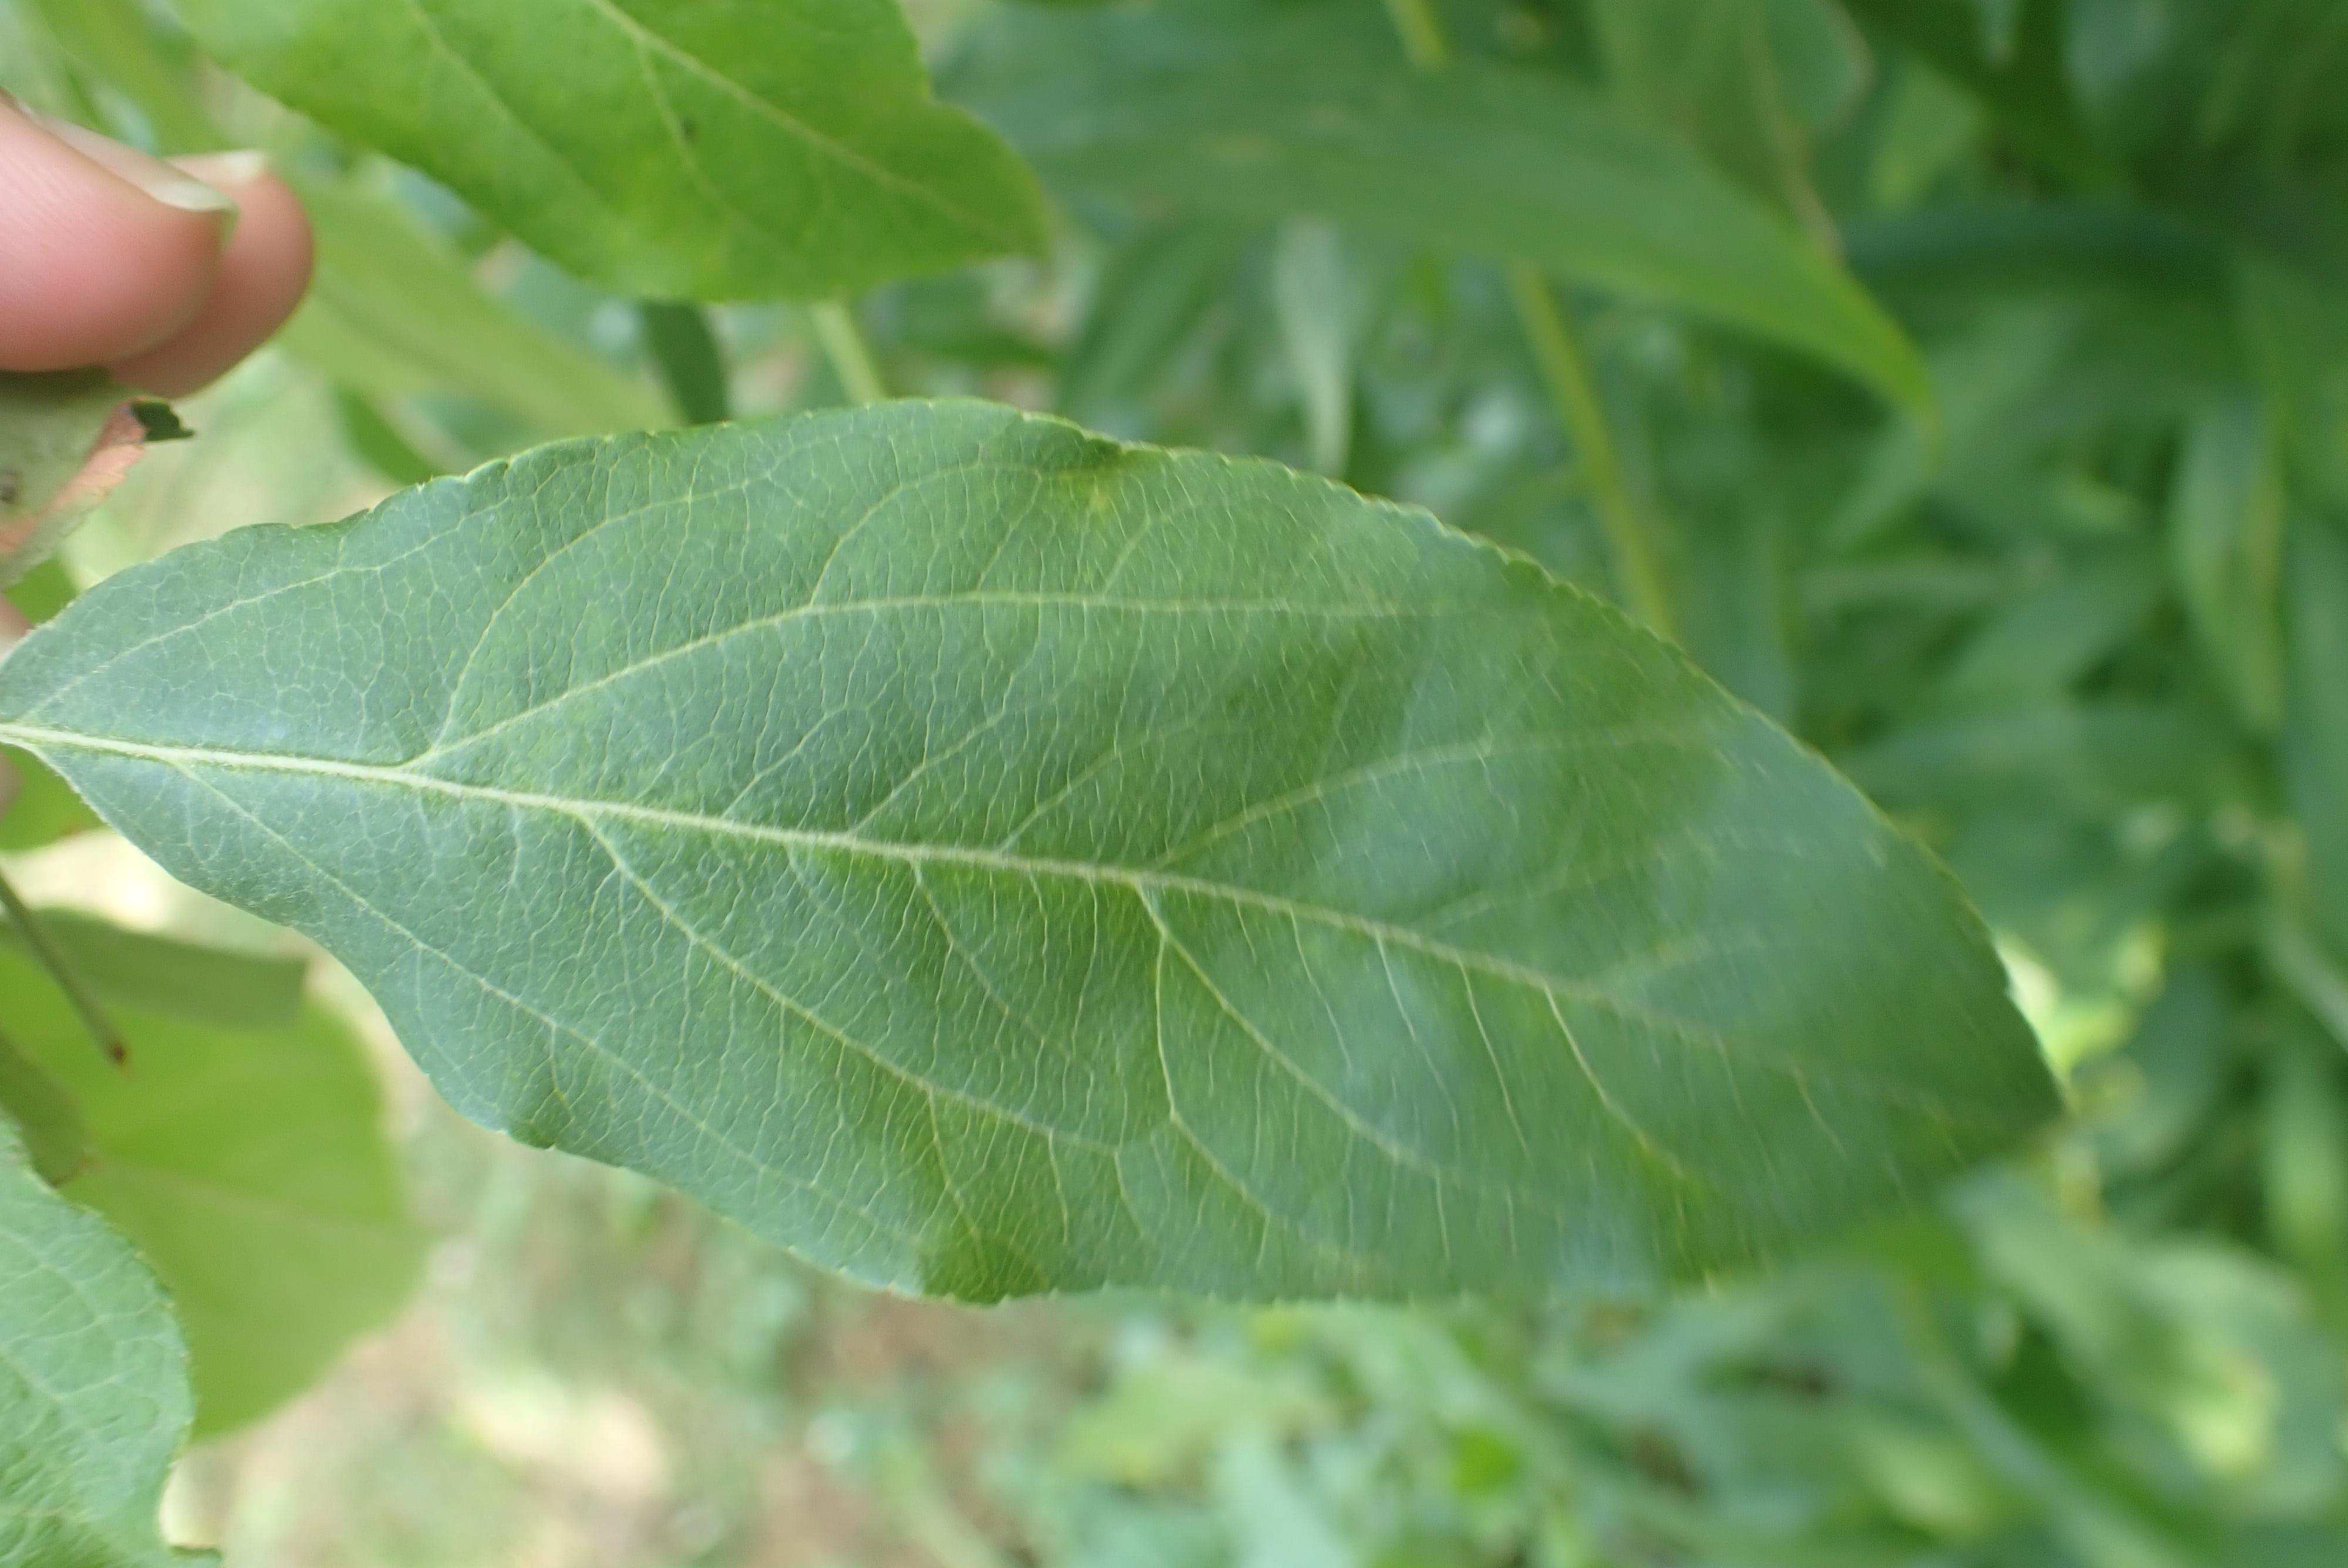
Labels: healthy